Monroe District (Santa Rosa, California)

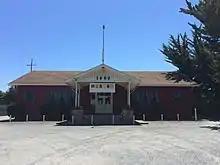
Monroe Hall looking south, College Avenue, Santa Rosa, CA (2020)

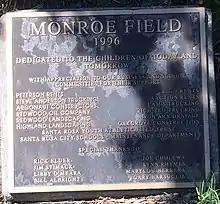
Plaque for Monroe Field, Monroe District, Santa Rosa, 1996

The community has been a thriving one. There was a Monroe 4-H Club, the Monroe Women's Club, the Monroe Neighborhood Club also known as the Monroe Club (started 1915), the Piner-Monroe Ag Club, the Piner-Monroe Sunday School, the Hall-Monroe Club and others. The Monroe Clubhouse opened October 21, 1922. Twice a month dances were held there starting in 1922; a new maple dance floor was laid in 1947 and is still used for dance functions. It remains in service in 2020 as Monroe Hall on College Avenue, where many events are held each week.